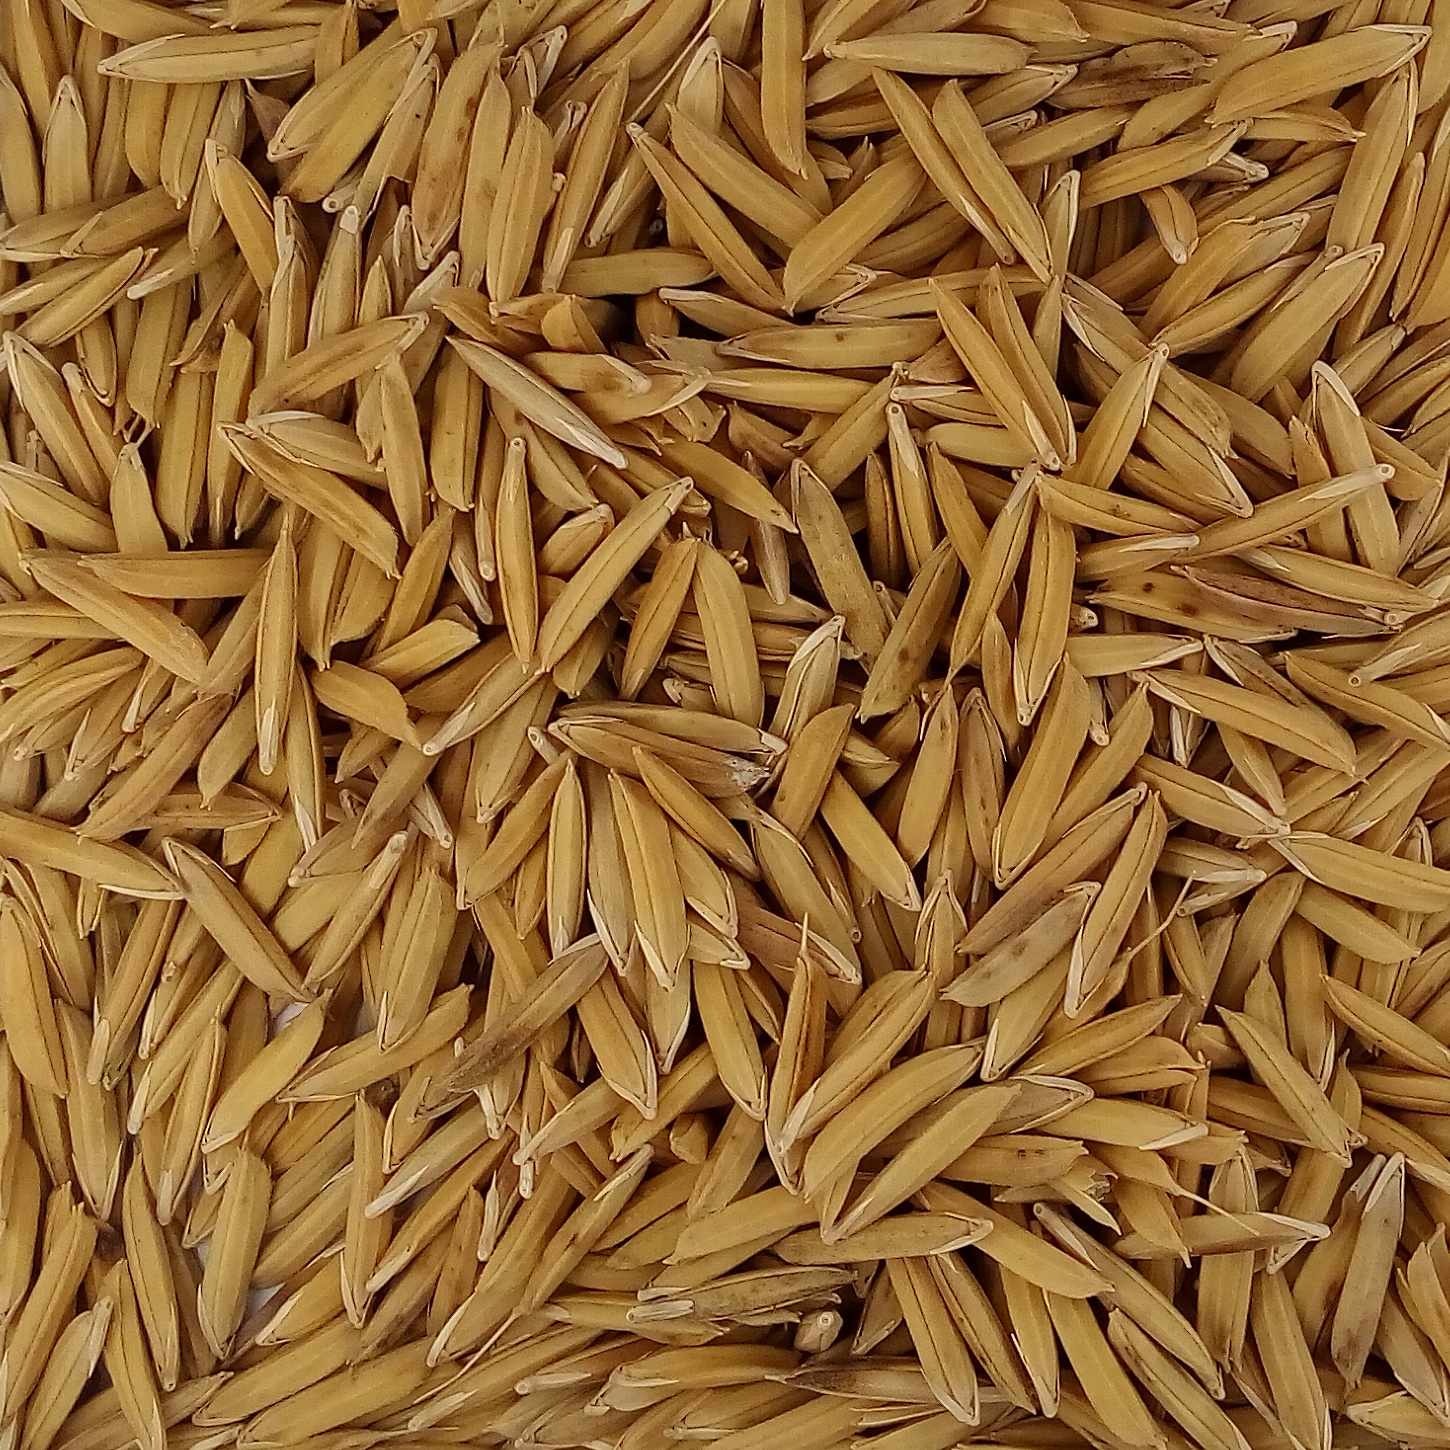
Rice seed variety: 1121